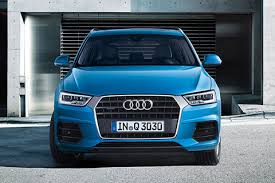
Label: noambulance